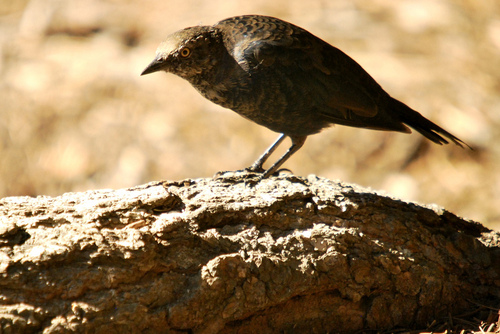
the bird has a skinny black tarsus and small bill.
the bird has a yellow eyering and a black bill that is small.
this bird has a yellow-orange eye ring, and yellow-orange and dark brown speckles covering its entire body.
this is a medium sized brown and black speckled bird with long legs.
this is a large brown bird with black spots, a yellow eye and a pointy beak.
the bird has bright yellow eyes, a brown and tan mottled back and chest, and dark brown wings.
this bird is brown in color, with a short sharp beak.
this is a black and brown patterned bird with a yellow eye and a small pointed beak.
this particular bird has a belly that is black and brown
this brown bird has black markings across its body and a short beak.
Species: Rusty Blackbird